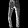
Label: Trouser